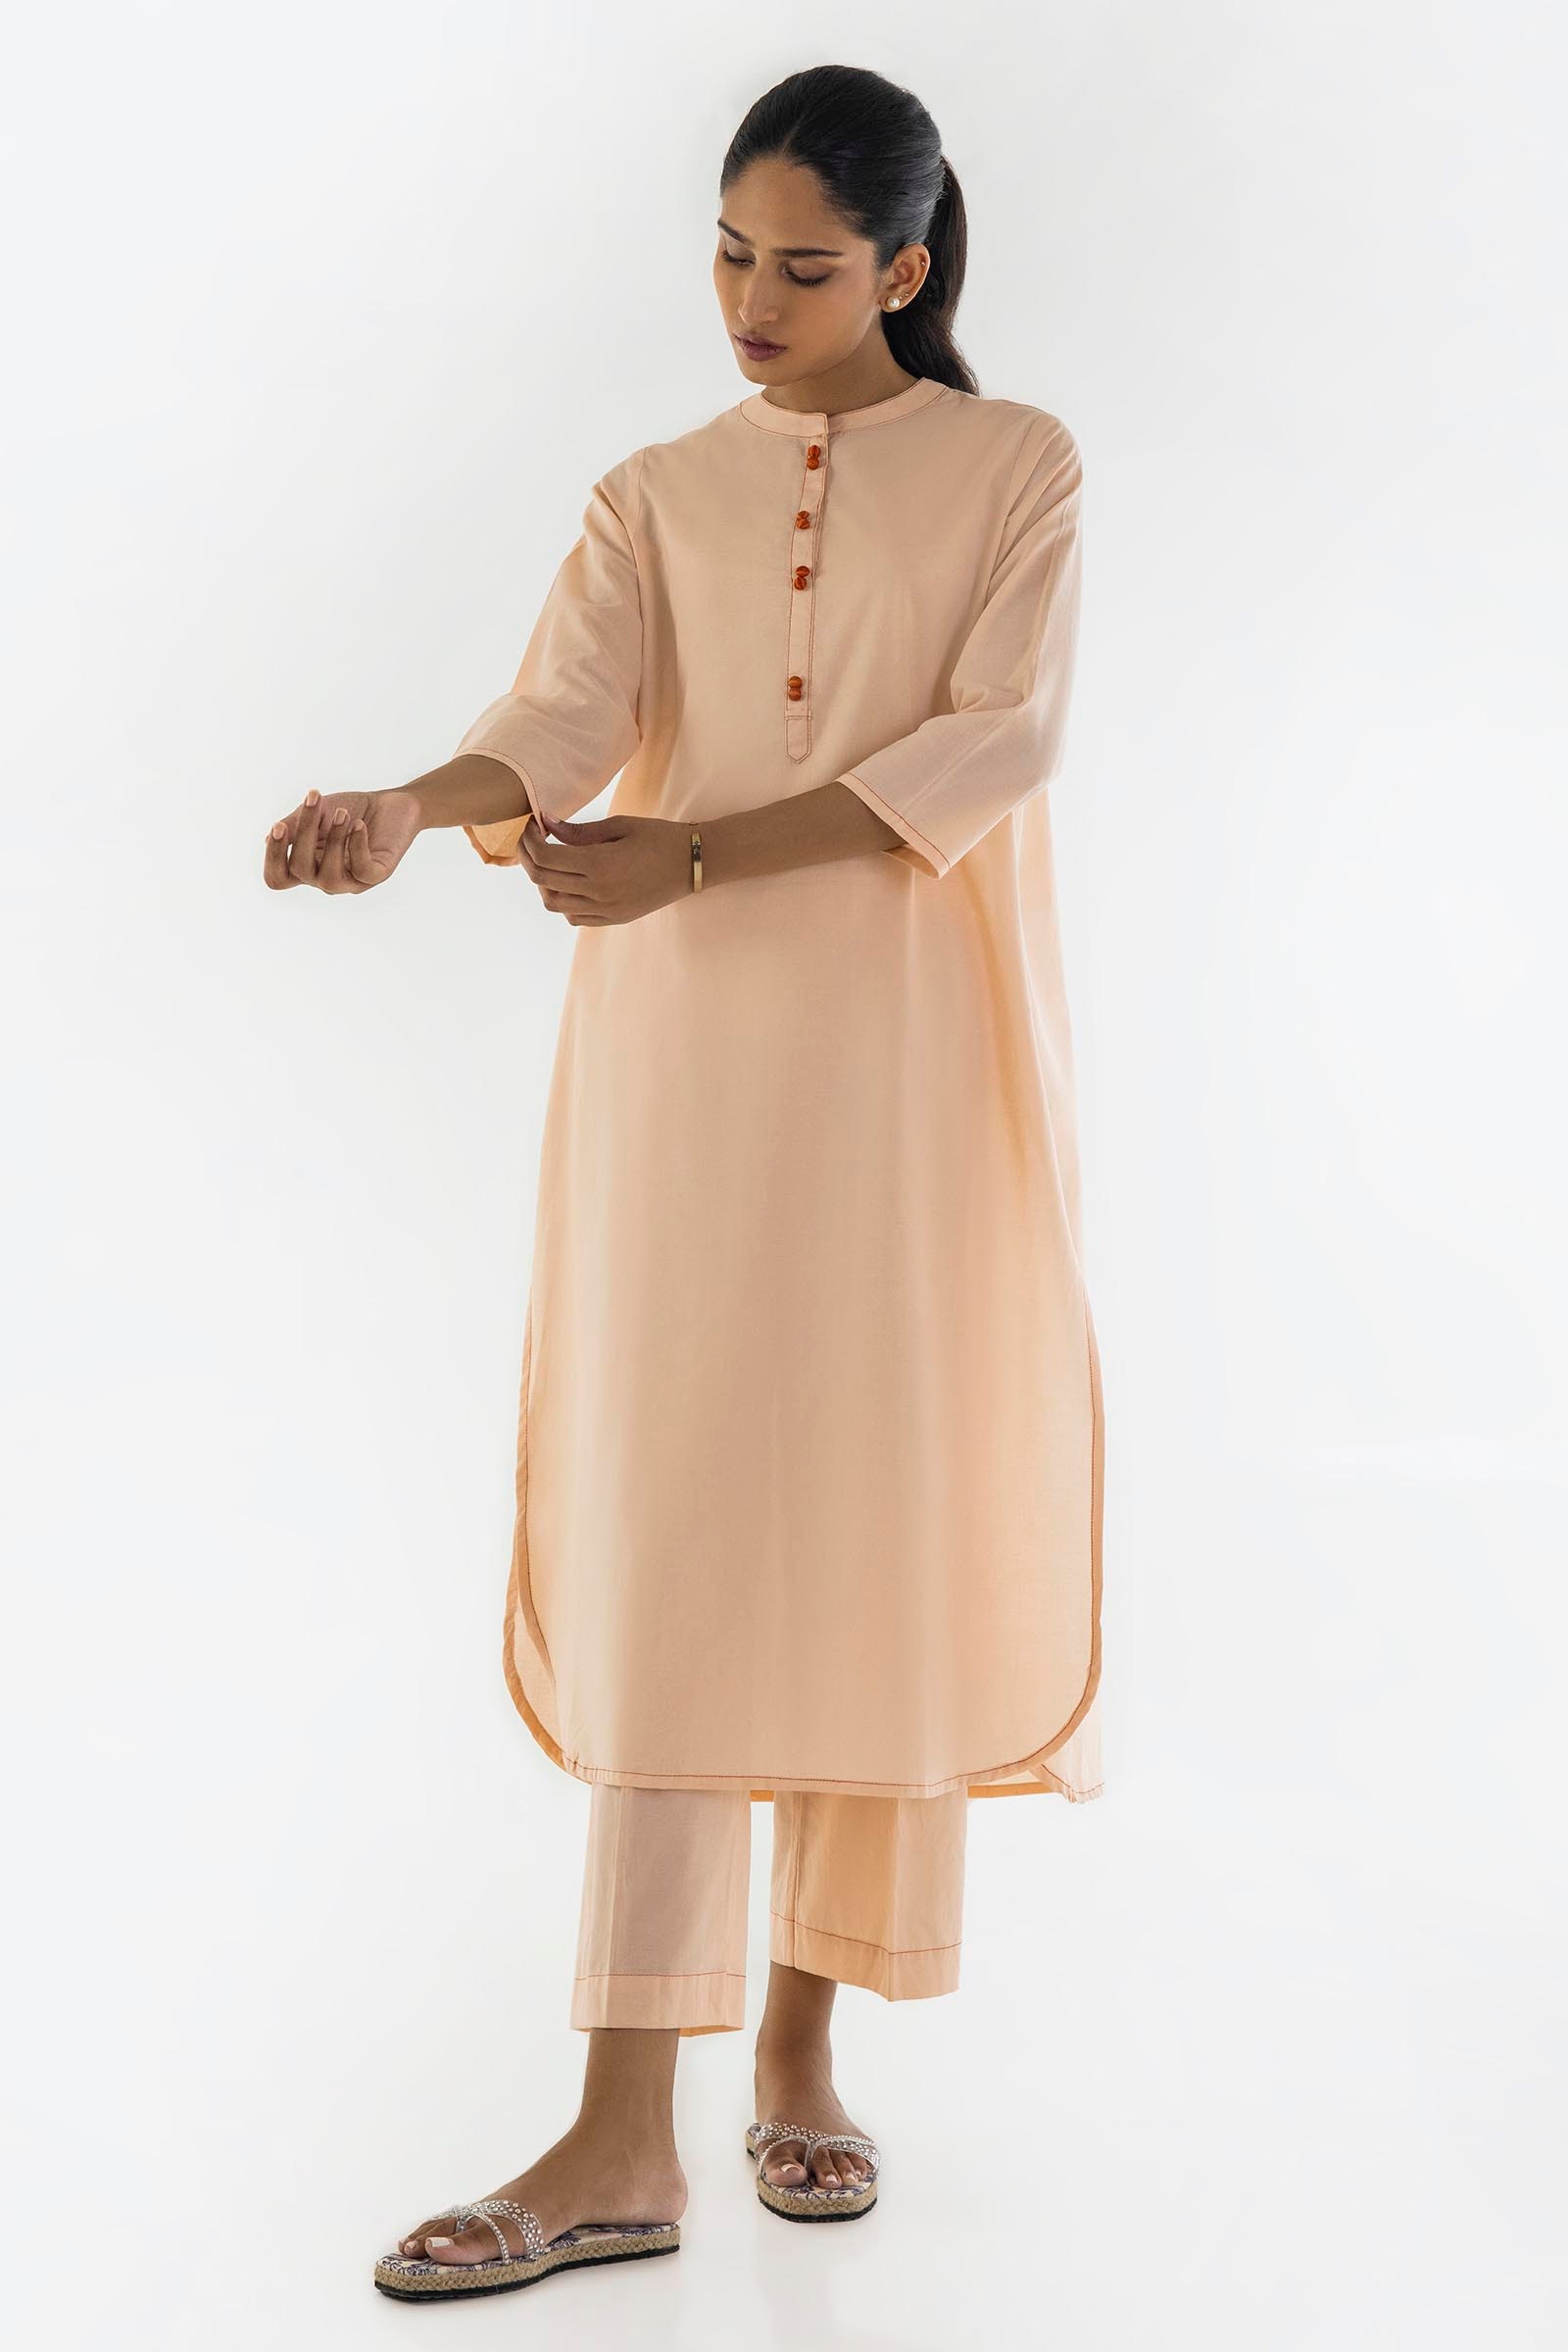
peach karla tunic dress